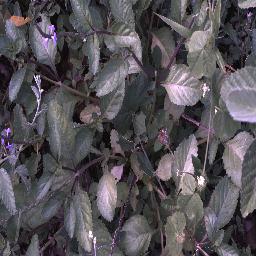
Label: snake_weed